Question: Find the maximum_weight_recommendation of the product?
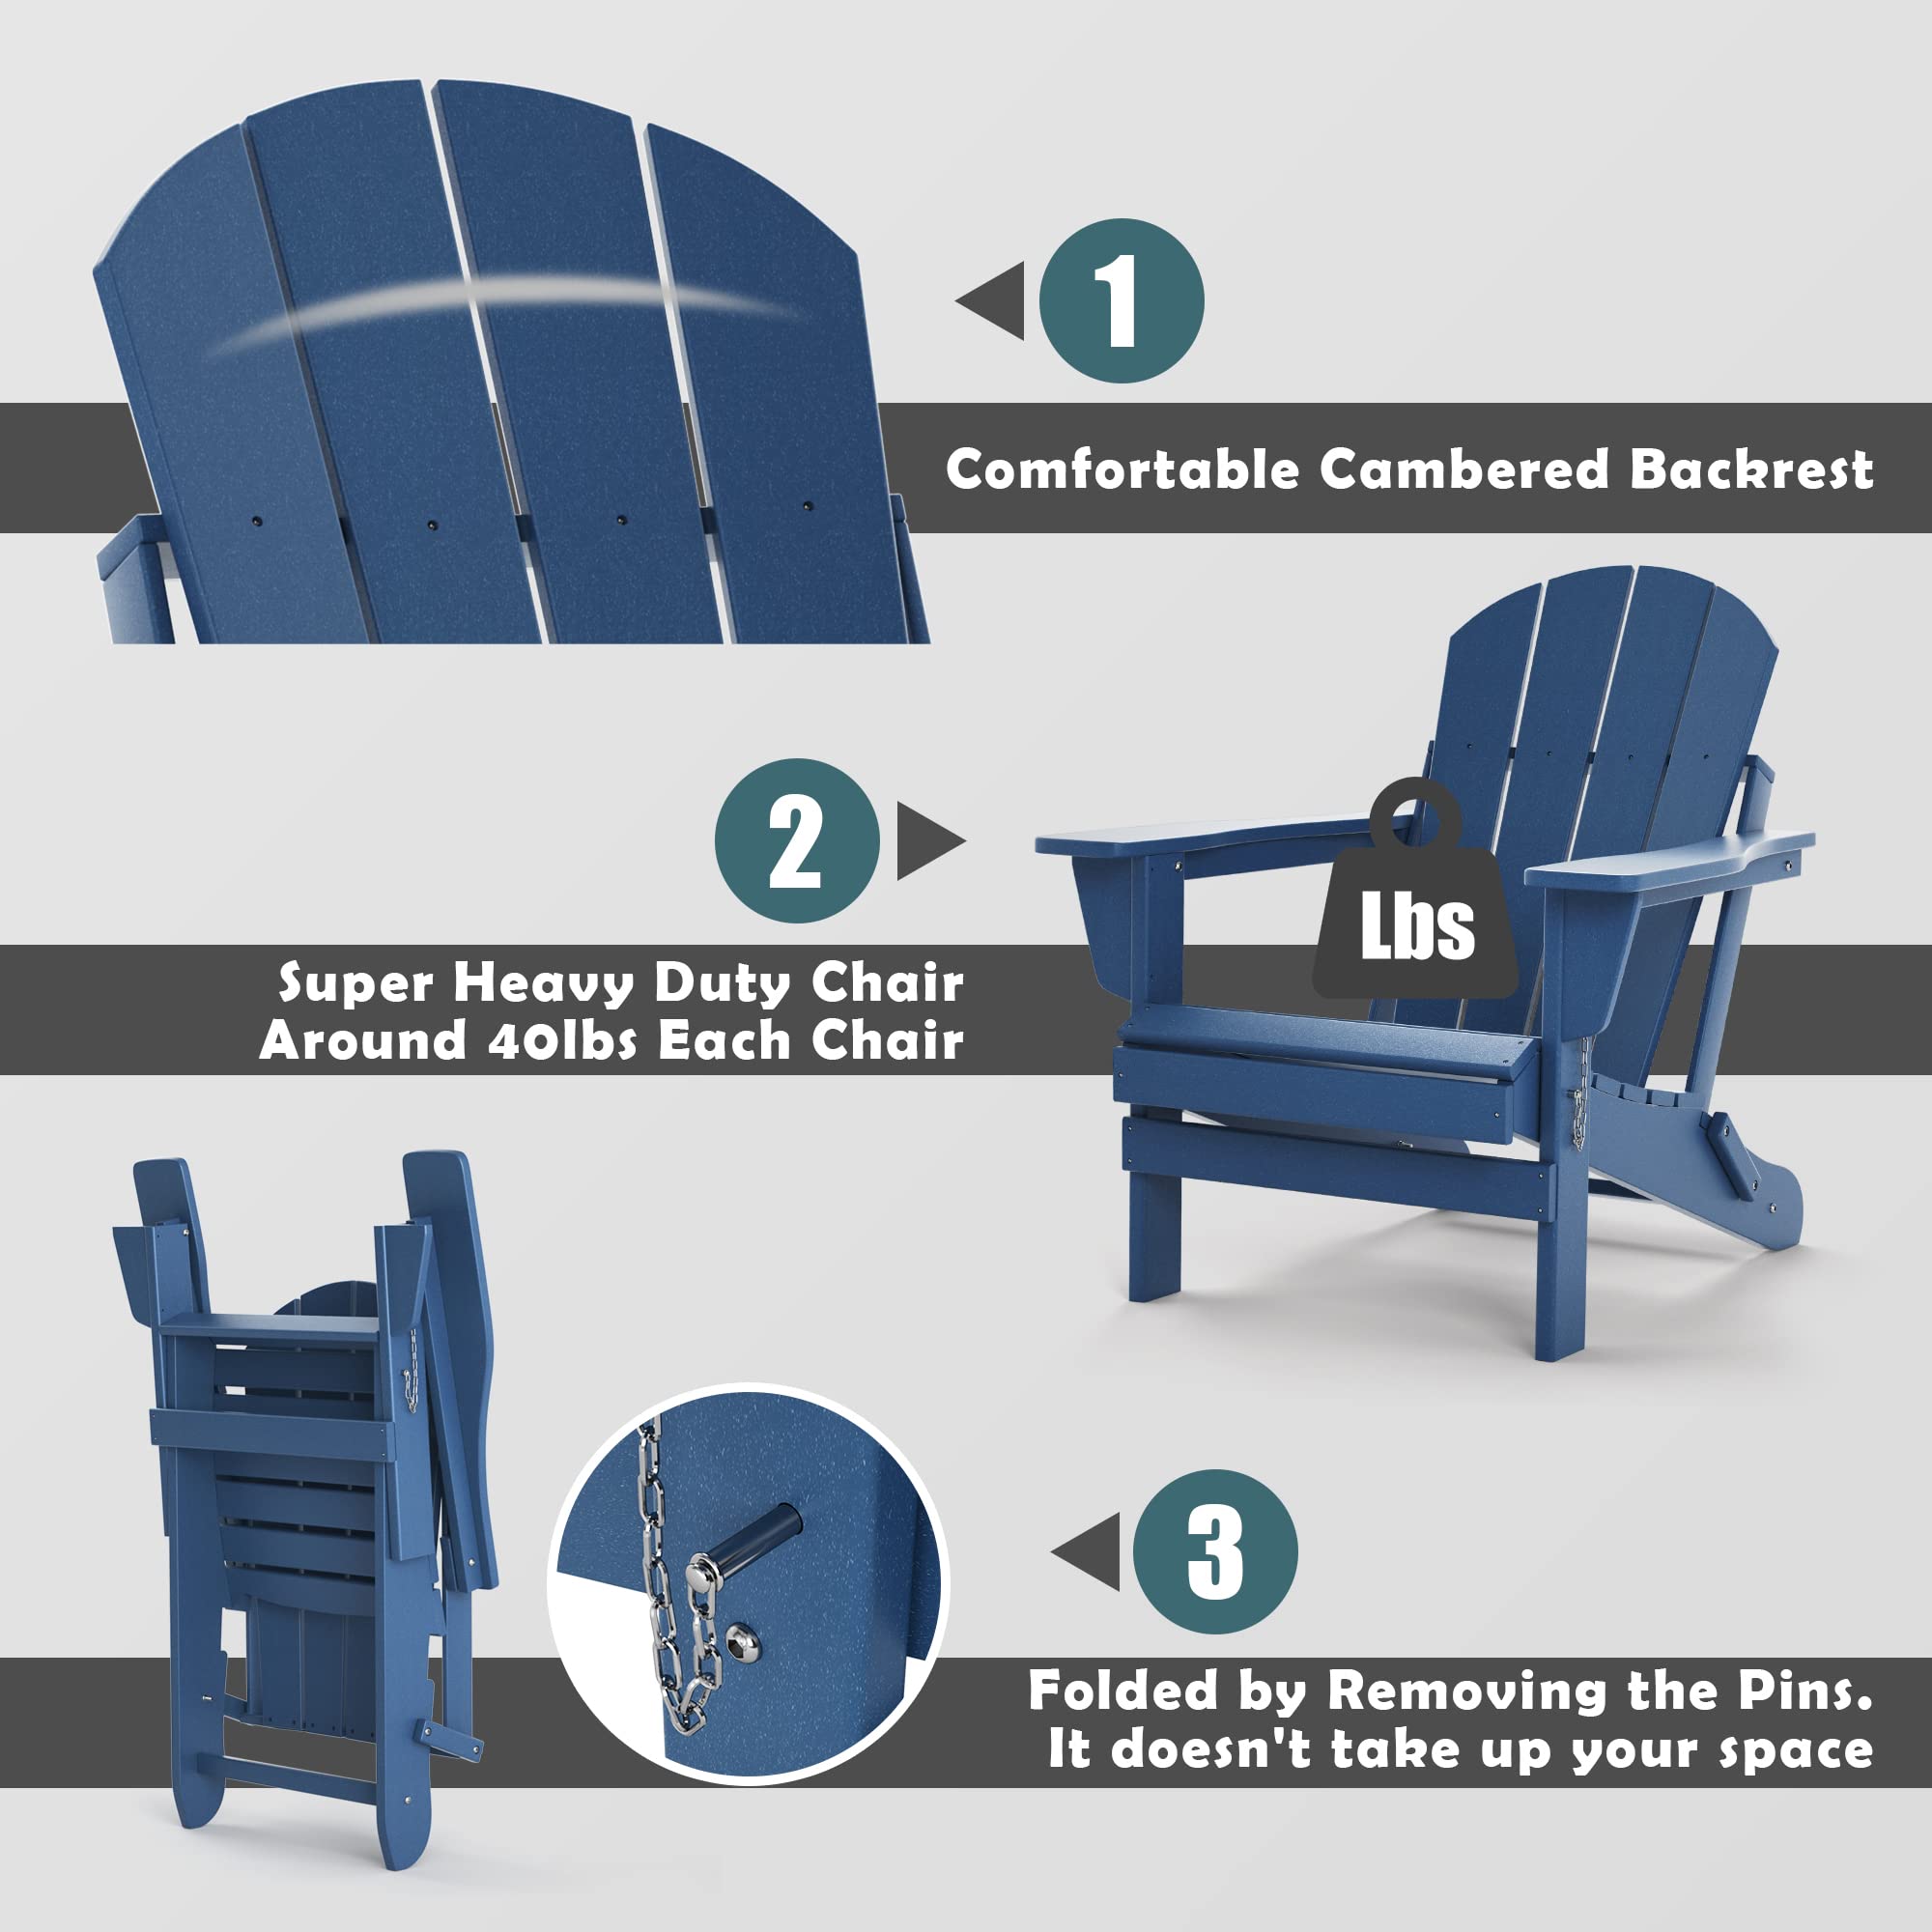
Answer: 40 pound